Reorganization Act of 1939

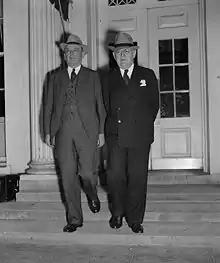
Charles Merriam ("left") and Louis Brownlow, members of the Brownlow Committee, leave the White House on September 23, 1938, after discussing government reorganization with President Roosevelt.

As Governor of New York, Franklin D. Roosevelt had a reputation for reorganizing government in order to achieve efficiency. The Economy Act of 1933, enacted in Roosevelt's Hundred Days to combat the Great Depression, gave the president the authority to engage in limited reorganization of the executive branch in order to achieve economic recovery goals. But the president took no action during the two-year term of authority granted by the Act. By 1935, however, the keystone of the New Deal (the National Industrial Recovery Act) had been declared unconstitutional and Roosevelt's views on how to effect recovery had shifted away from economic intervention and toward social justice (a legislative program known as the "Second New Deal"). Many influential members of Congress, political scientists, and public administration experts had strongly criticized Roosevelt's preference for the proliferation of executive branch agencies, a strategy used by him to experiment with responses to the Great Depression, as inefficient.